Takeoff

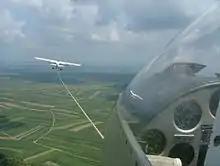
Tow line and towing aircraft seen from the cockpit of a glider

In a single-engine or light twin-engine aircraft, the pilot calculates the length of runway required to take off and clear any obstacles, to ensure sufficient runway to use for takeoff. A safety margin can be added to provide the option to stop on the runway in case of a rejected takeoff. In most such aircraft, any engine failure results in a rejected takeoff as a matter of course, since even overrunning the end of the runway is preferable to lifting off with insufficient power to maintain flight.